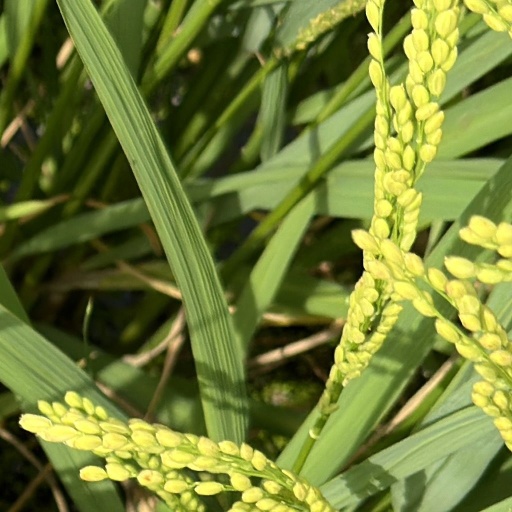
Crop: rice